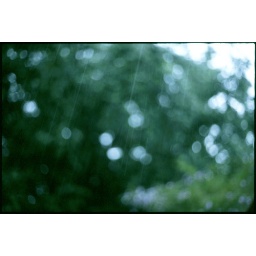
Rain, shot from my kitchen window in Fitzroy North, Victoria.